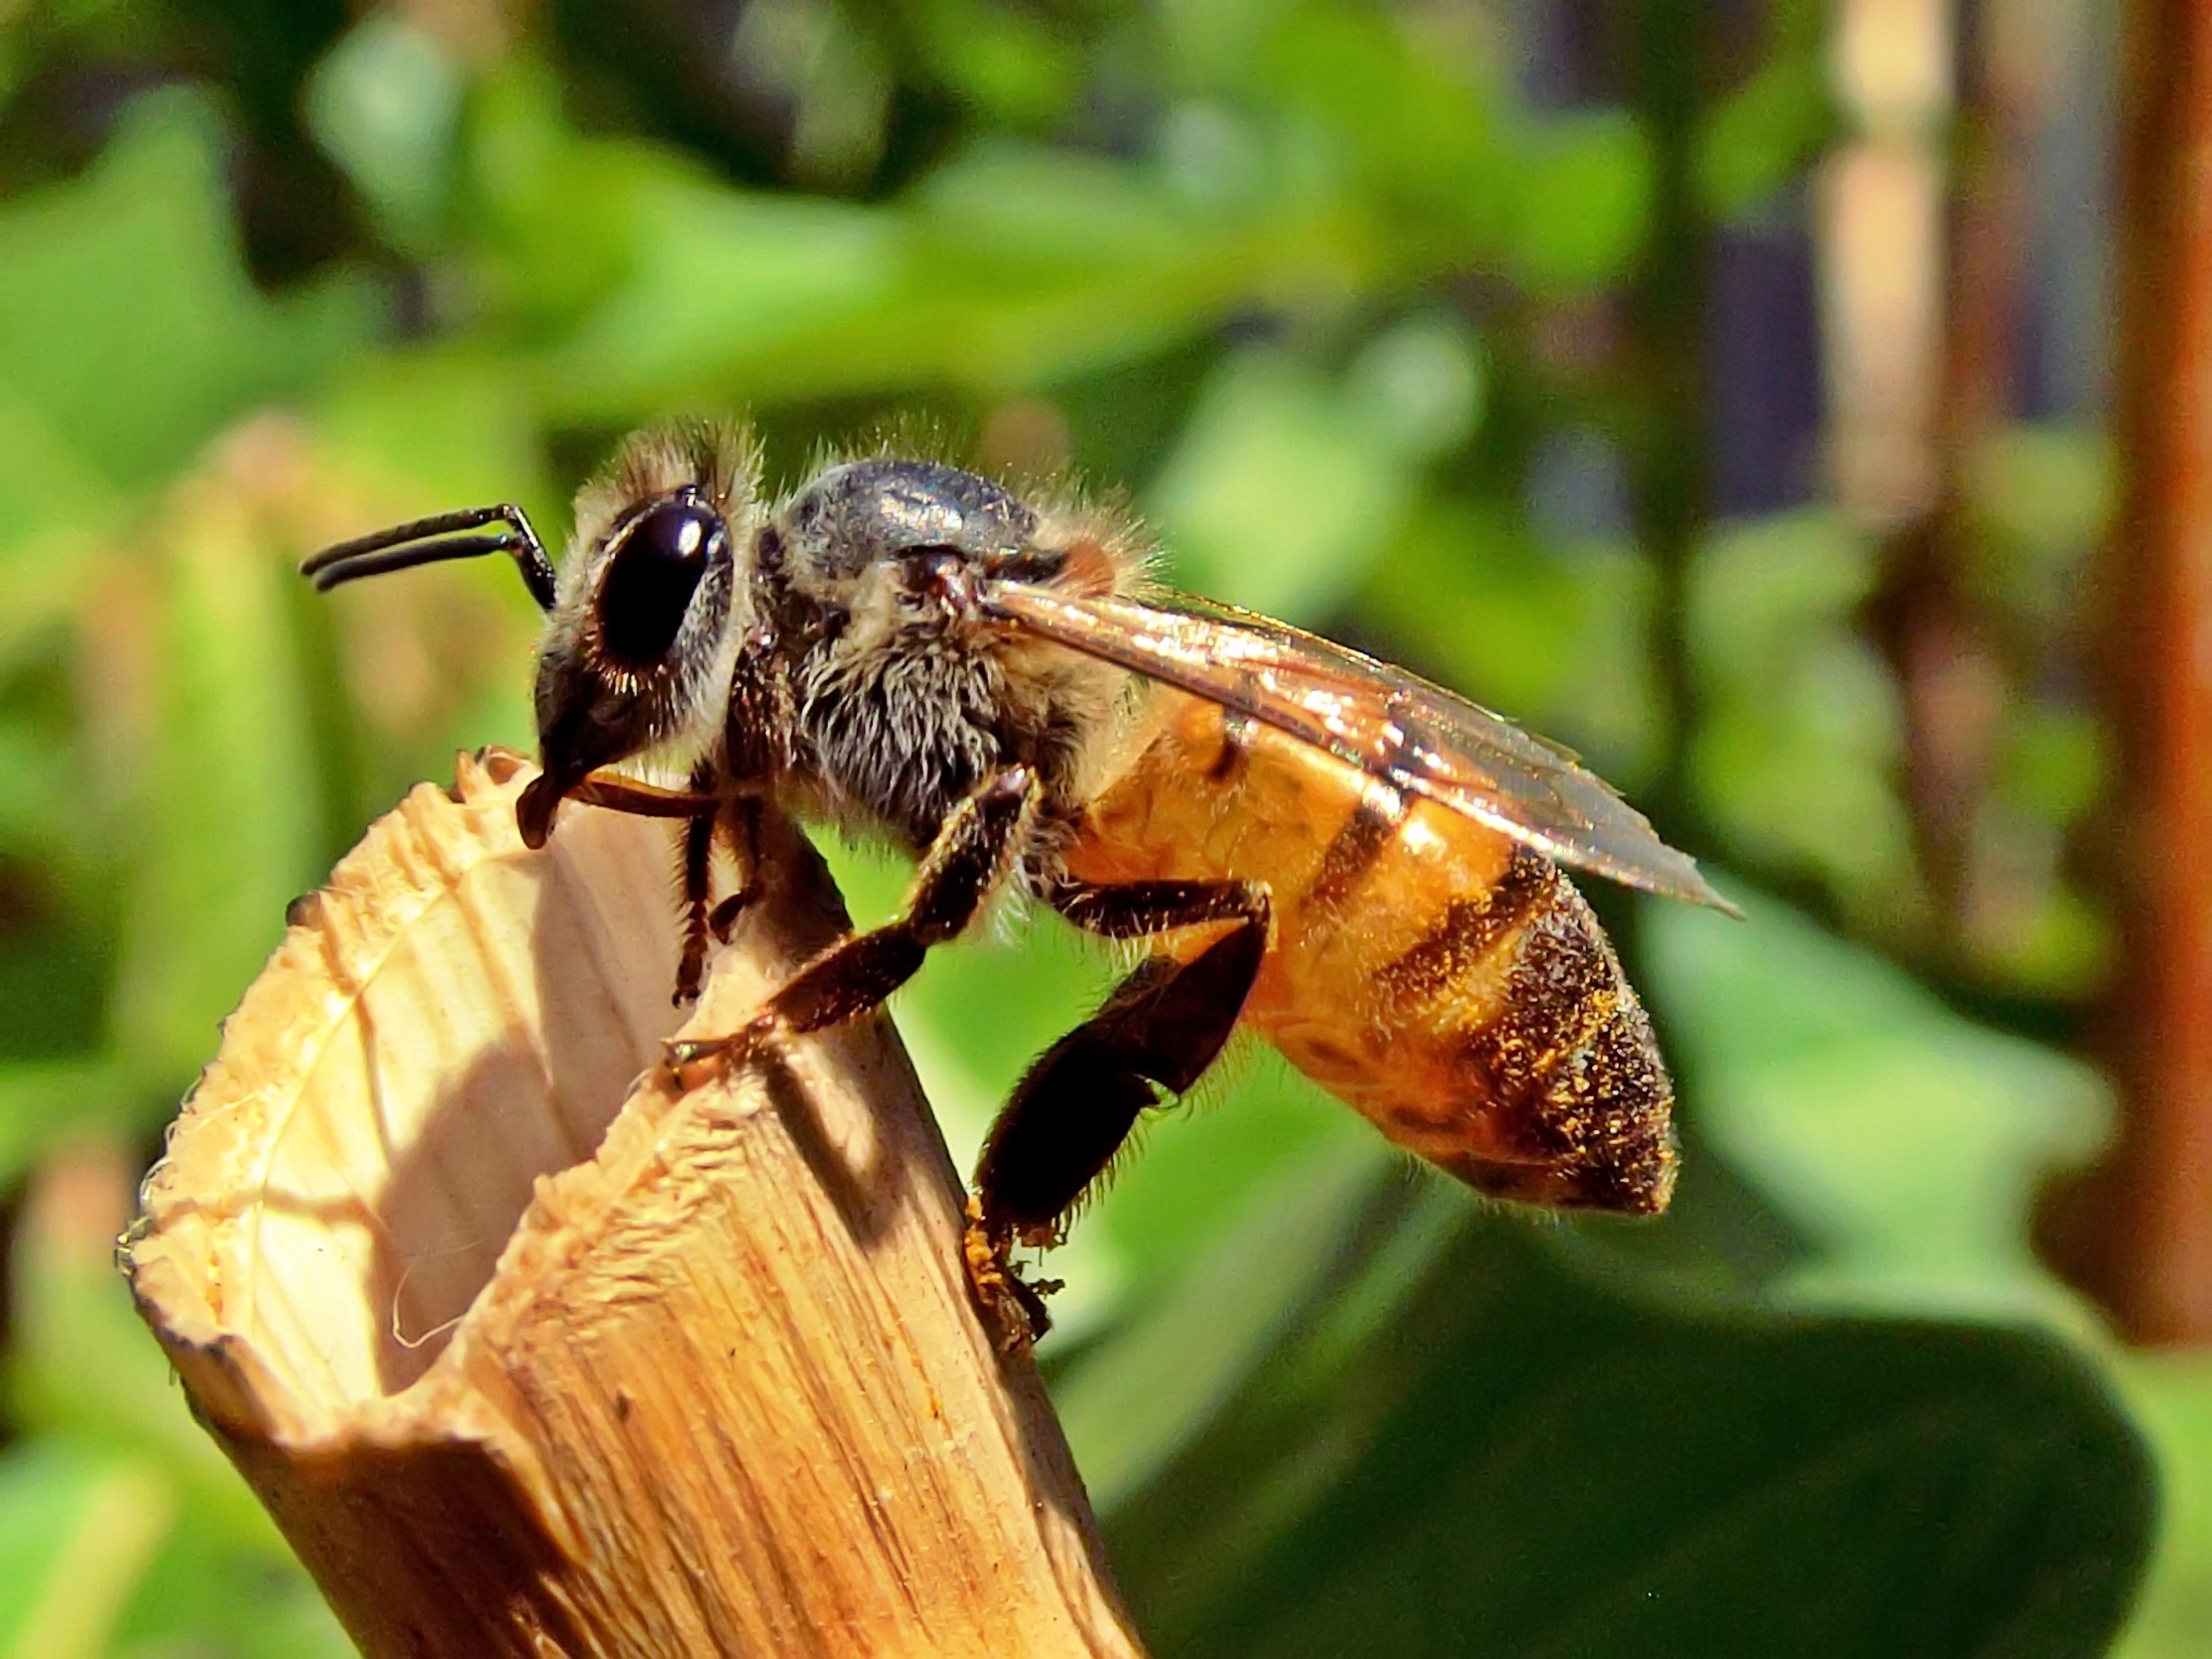
working, nature, outdoor, wing, photography, sweet, flower, animal, cute, flying, honey, summer, busy, wildlife, wild, rural, pollen, food, insect, macro, natural, bug, yellow, garden, fauna, invertebrate, close up, bee, honeybee, nectar, sting, buzz, macro photography, arthropod, honey bee, pollinator, hartbeespoort